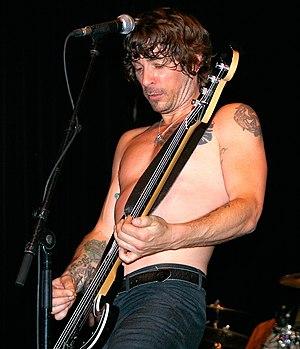
Todd Morse est un guitariste américain, membre des groupes H2O et Juliette and the Licks.